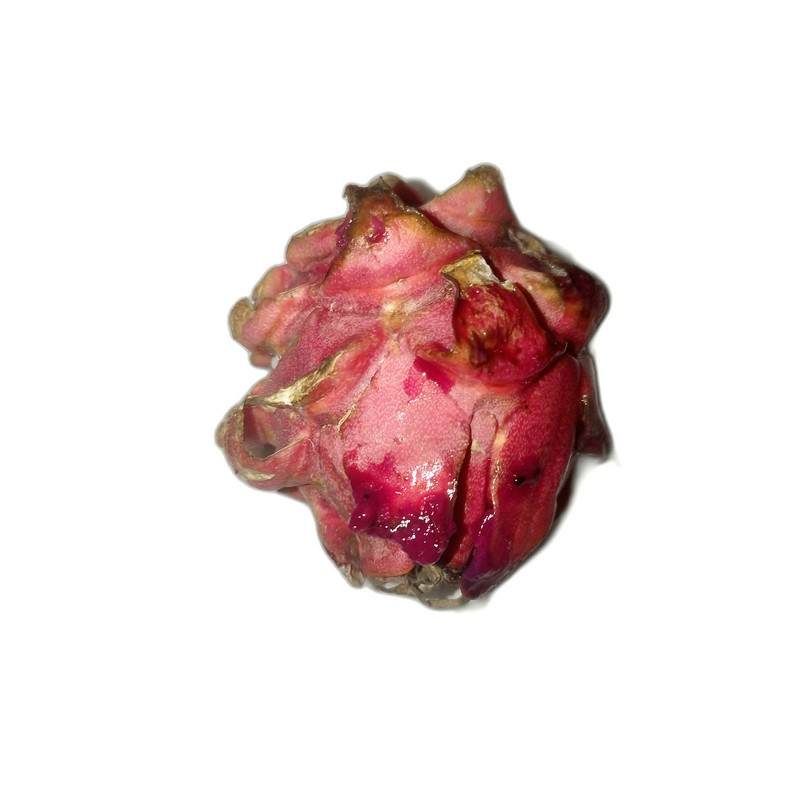
Label: Defect Dragon Fruit